Soundfield microphone

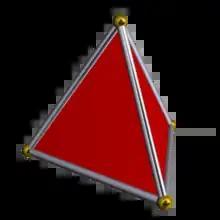
The A-Format is the signals from four microphones on the faces of a tetrahedron.

The first set, the A-Format, is produced by the Soundfield microphone itself and consists of the four signals from the microphone capsules. These four signals are not intended to be used without further processing. The A-Format is normally transformed into the second set of audio signals, the B-Format. This process is described in the two sources listed under Further reading. Depending on the microphone model, this transformation can be performed in either hardware or software.